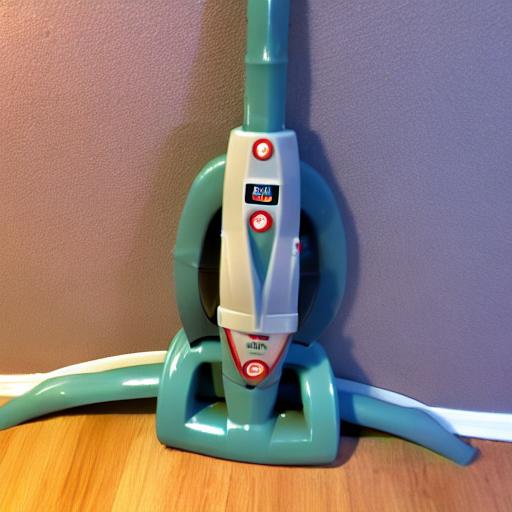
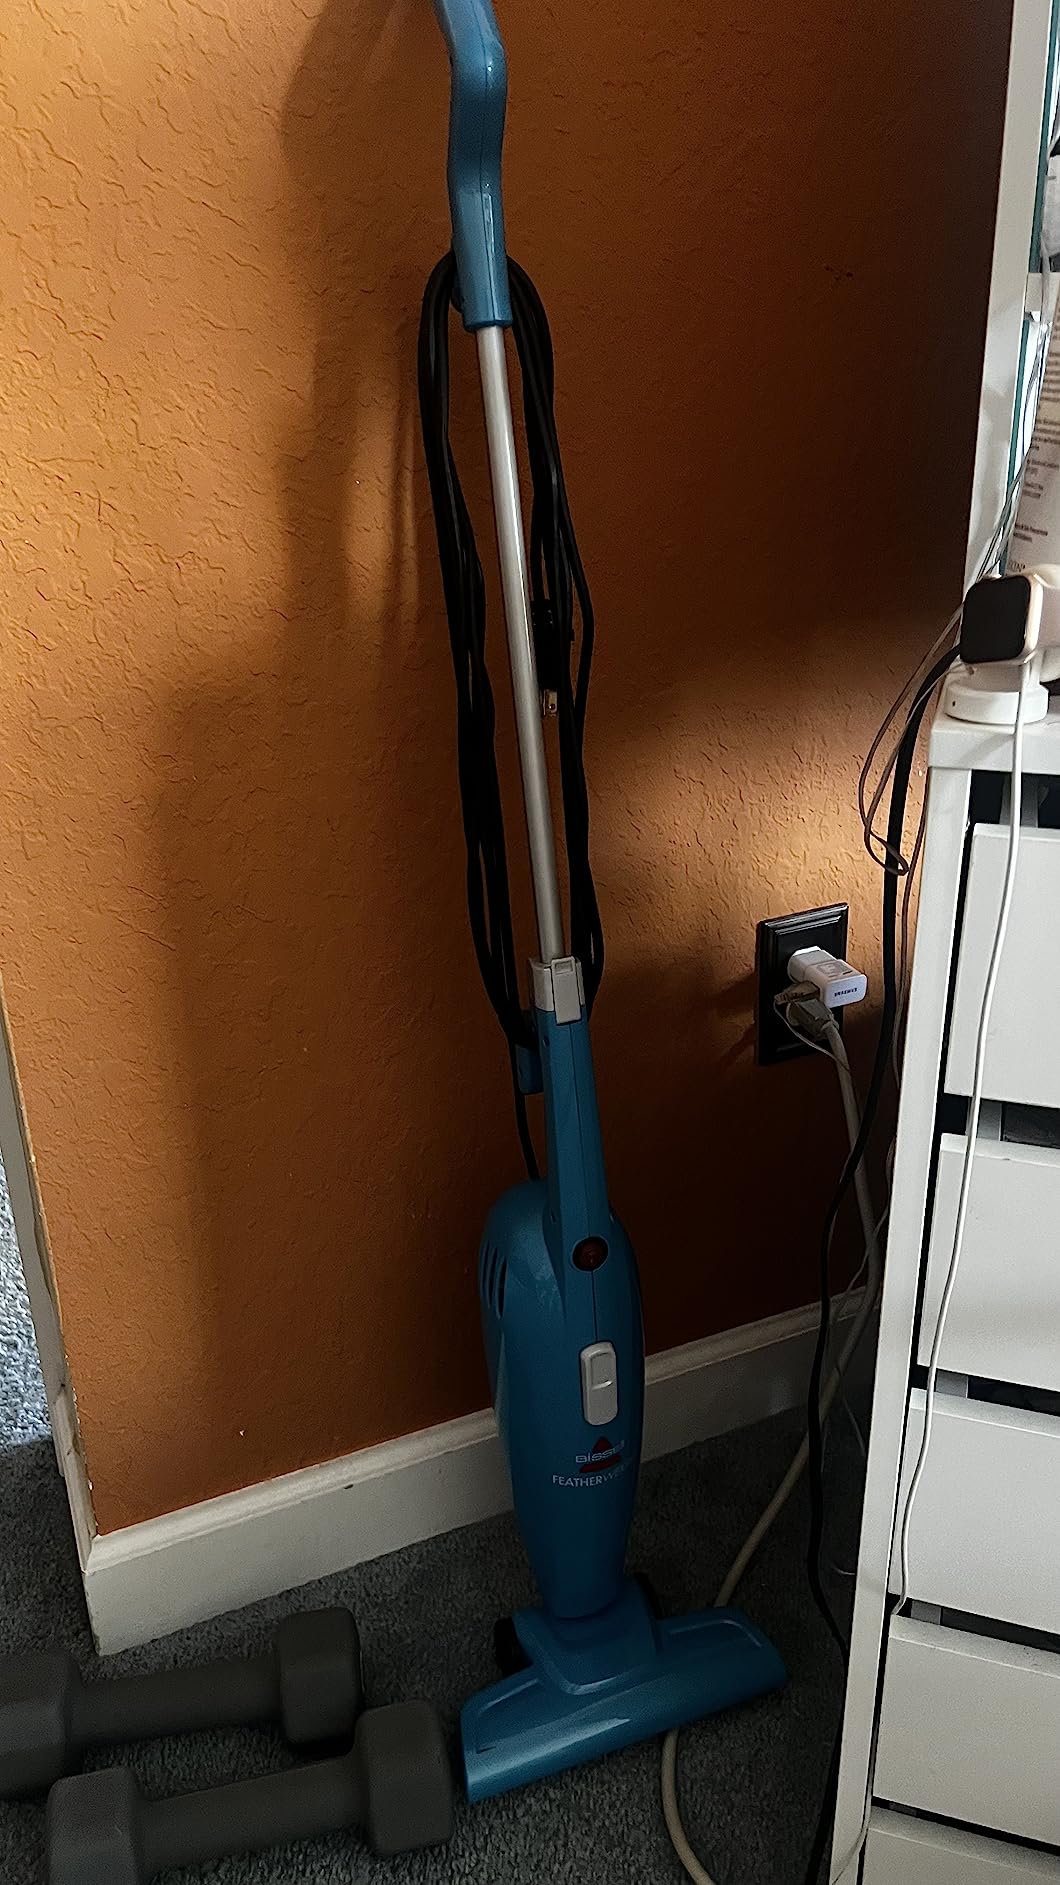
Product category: items_vacuum
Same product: no